Rosières, Oise

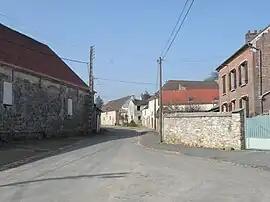
A road in Rosières

Rosières is a commune in the Oise department in northern France.